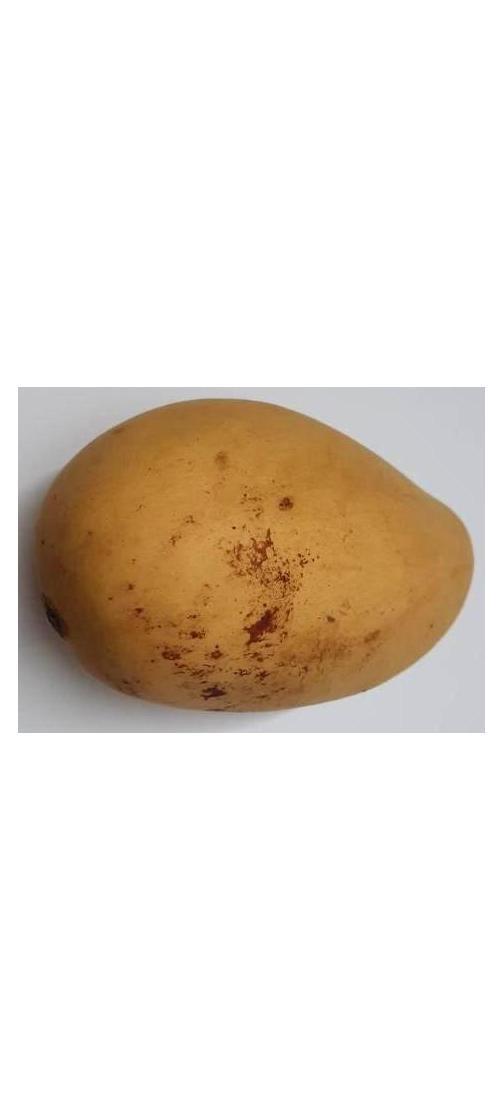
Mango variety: Katimon